Contrast CT

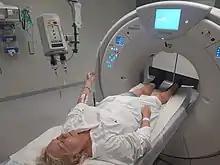
A woman undergoing CT pulmonary angiogram, a contrast CT scan of the pulmonary arteries, because of suspected pulmonary embolism. A contrast delivery system is connected to a peripheral venous catheter in her left arm.

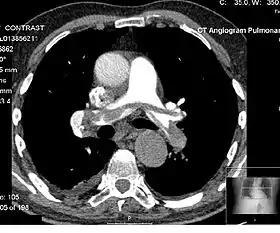
A CT pulmonary angiogram, in this case showing pulmonary embolism of saddle-type, which becomes more radiolucent than the radiocontrast filled blood surrounding it (but it may be indistinguishable without radiocontrast)

Contrast CT, or contrast-enhanced computed tomography (CECT), is X-ray computed tomography (CT) using radiocontrast. Radiocontrasts for X-ray CT are generally iodine-based types. This is useful to highlight structures such as blood vessels that otherwise would be difficult to delineate from their surroundings. Using contrast material can also help to obtain functional information about tissues. Often, images are taken both with and without radiocontrast. CT images are called "precontrast" or "native-phase" images before any radiocontrast has been administered, and "postcontrast" after radiocontrast administration.